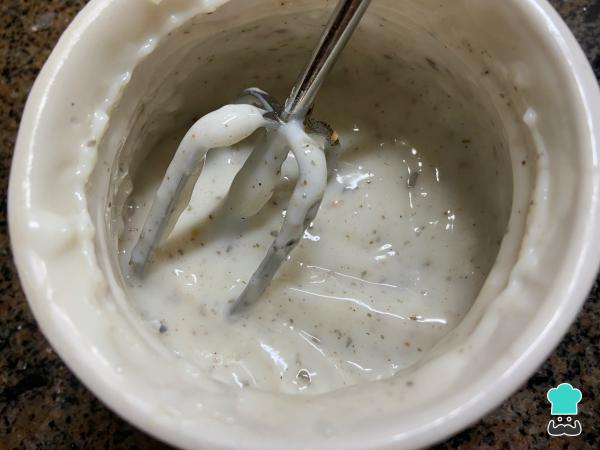
2Prepara una salsa blanca para unir el relleno de tus empanadas. Para elaborarla, disuelve la maicena en la leche fría y, luego, caliéntala en el microondas unas 3 veces de 30 segundos en 30 segundos, removiendo cada vez. También puedes hacer la salsa blanca en una olla a fuego medio hasta que espese.